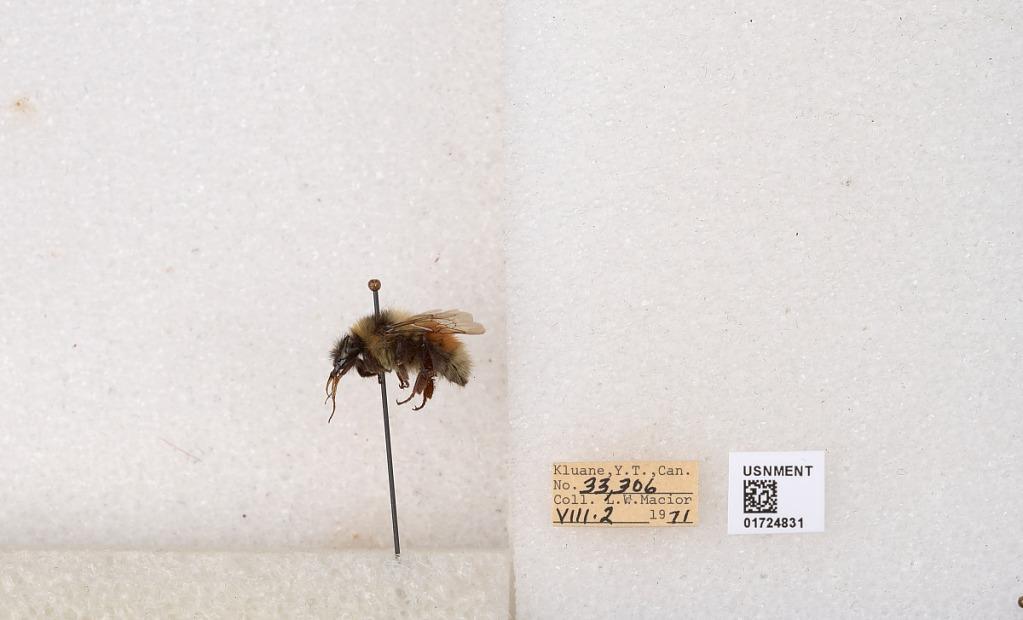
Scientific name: Bombus (Pyrobombus) sylvicola Kirby
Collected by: L. Macior
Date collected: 1971-8-2
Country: Canada
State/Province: Yukon Teritory
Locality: Kluane National Park and Reserve
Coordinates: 60.7493, -139.504